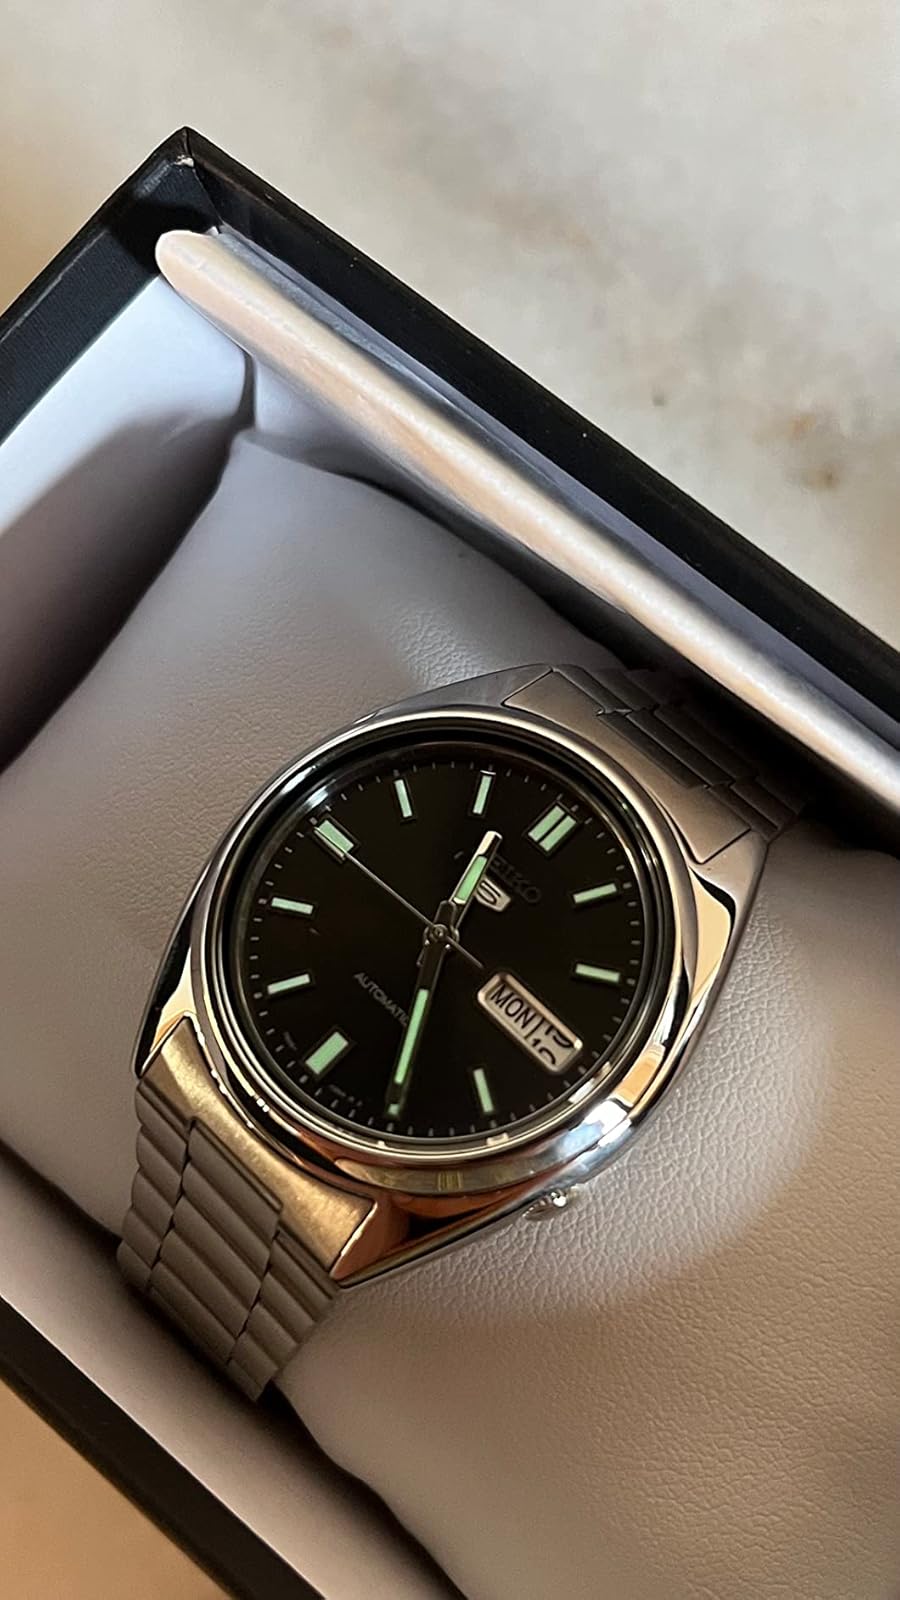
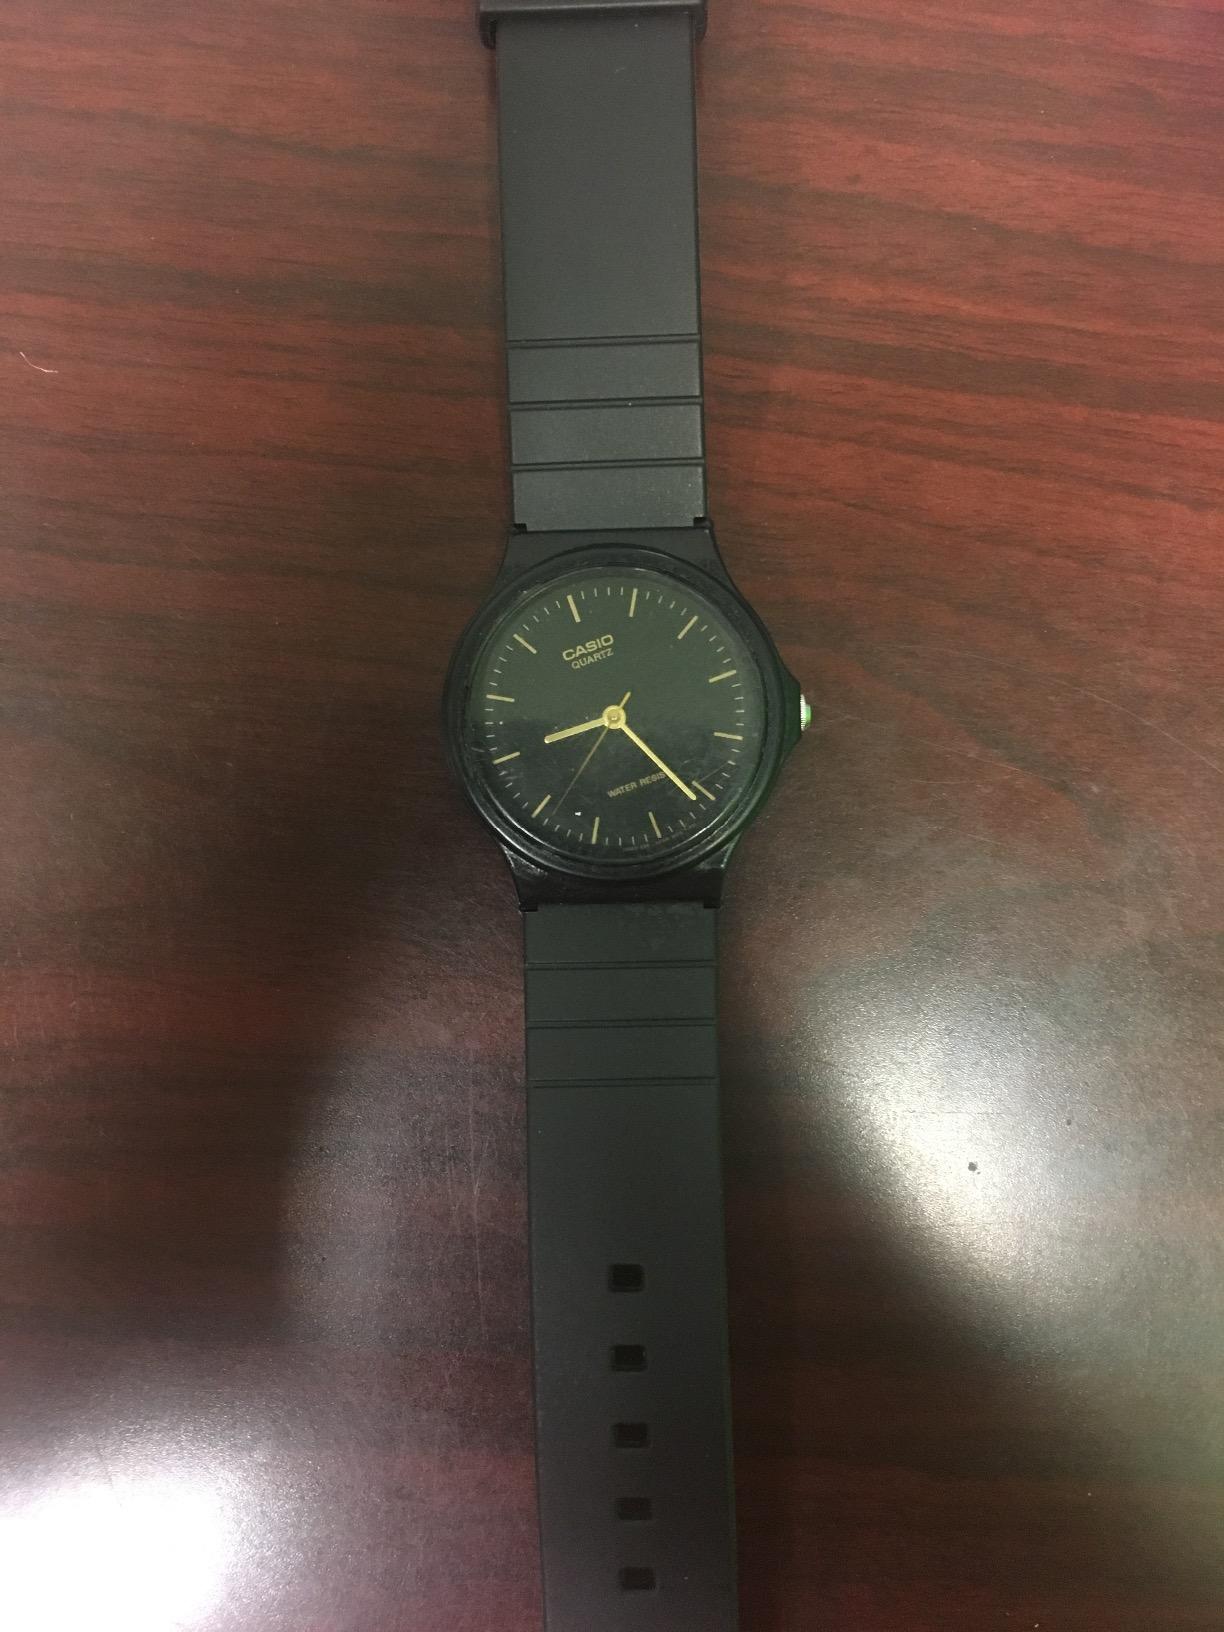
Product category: accessories_watch
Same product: no